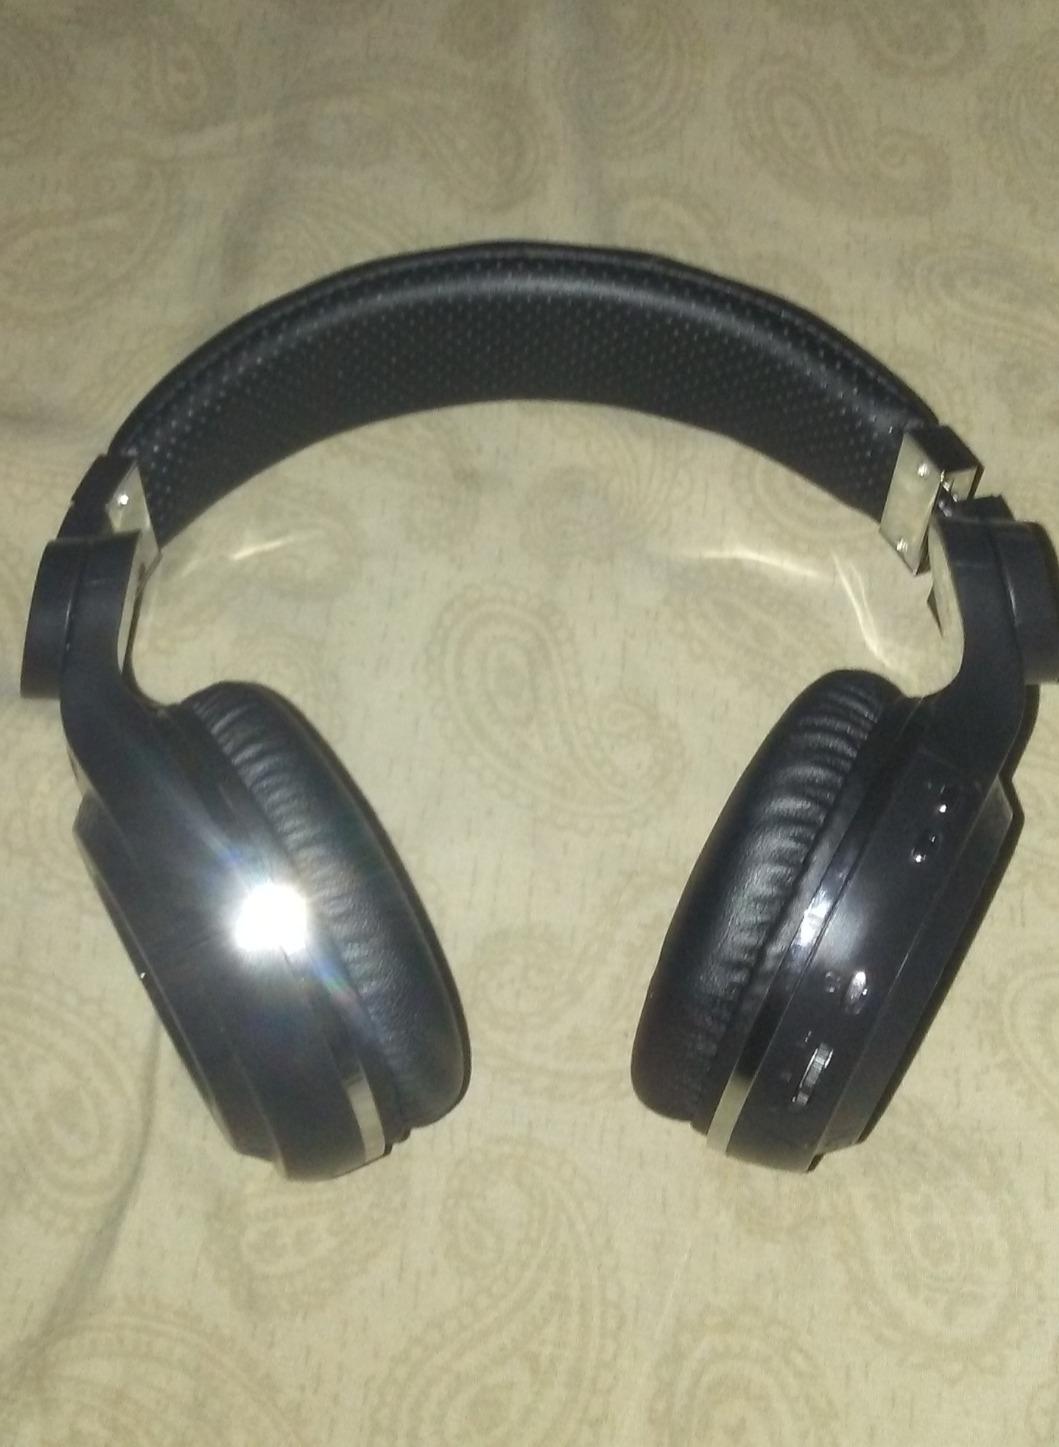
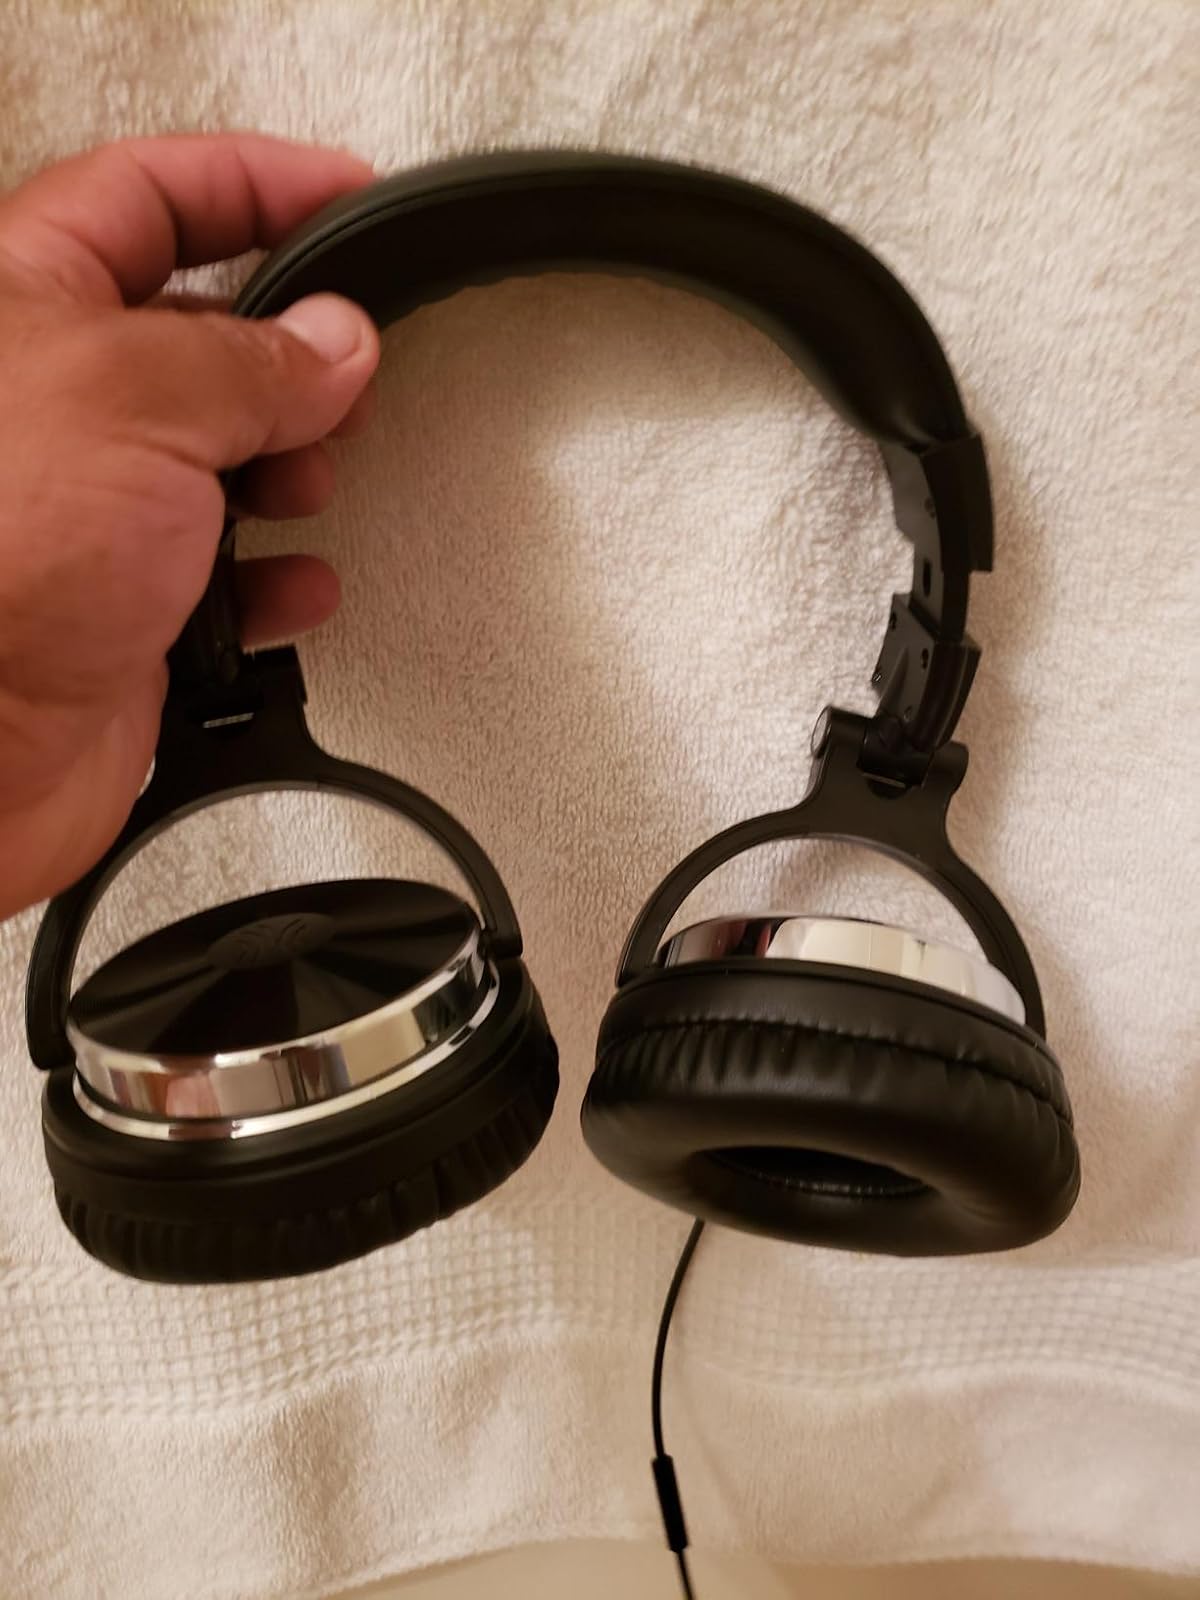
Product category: headphones
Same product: no